CIF Southern Section

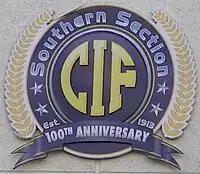
CIF-SS 100th Anniversary Logo

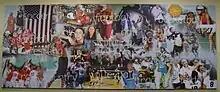
Collage of CIF-SS sports

The Southern Section was the outgrowth of a track and field meet. The Southern Section was founded on